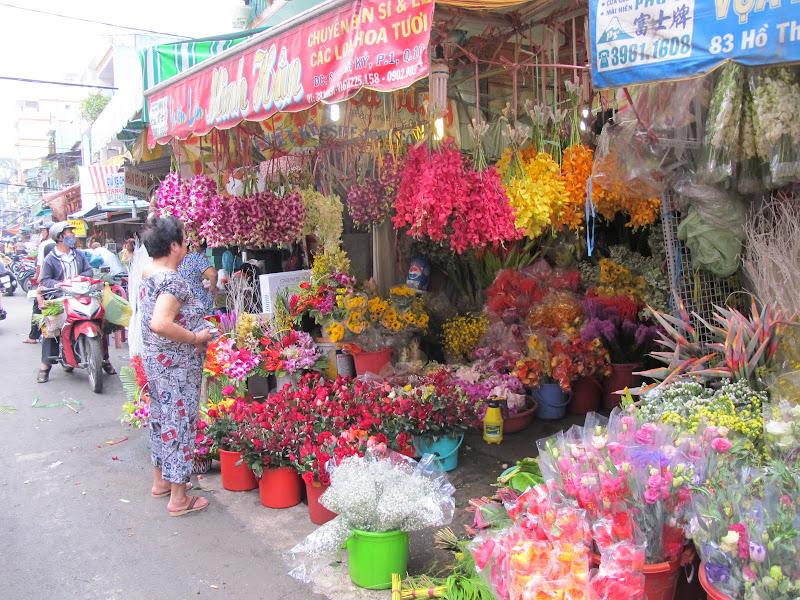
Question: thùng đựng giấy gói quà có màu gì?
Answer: thùng đựng giấy gói có màu xanh lá